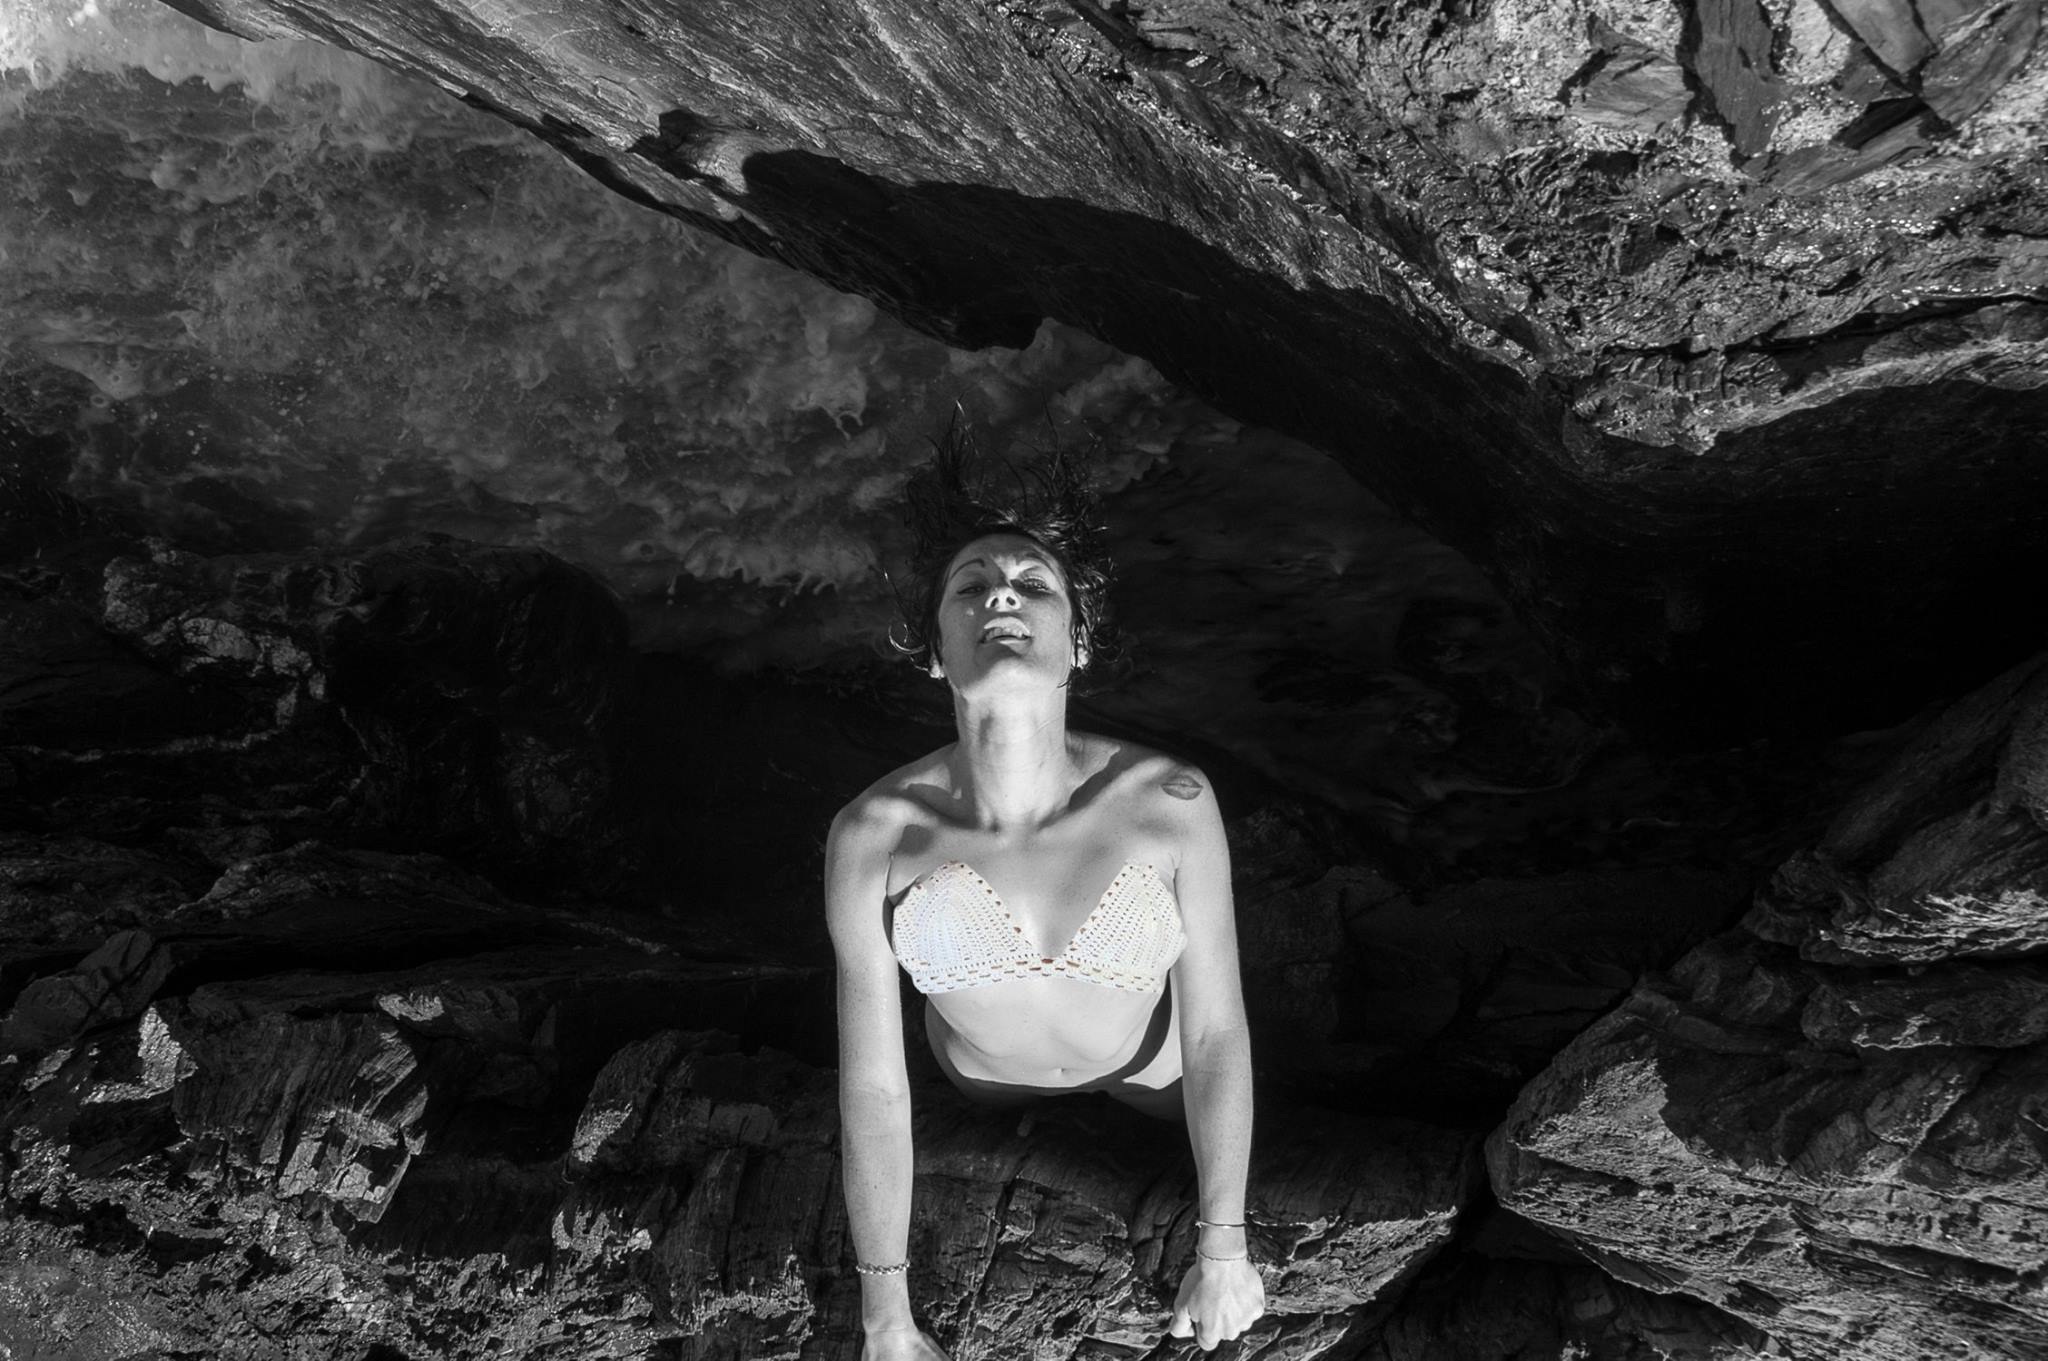
rock, black and white, photography, cave, darkness, black, monochrome, photograph, beauty, image, mythology, vertigo, monochrome photography, art model